Sisir Bhaduri

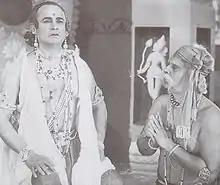
A scene from "Seeta", 1933

Shishir Kumar Bhaduri or Sisir Kumar Bhaduri (2 October 1889 – 30 June 1959) was an Indian stage actor and theatre founder, commonly referred to as the pioneer of modern Bengali theatre. He was an actor, director, playwright and scenic designer. After Girish Chandra Ghosh, he introduced realism and naturalism in Indian theatre.